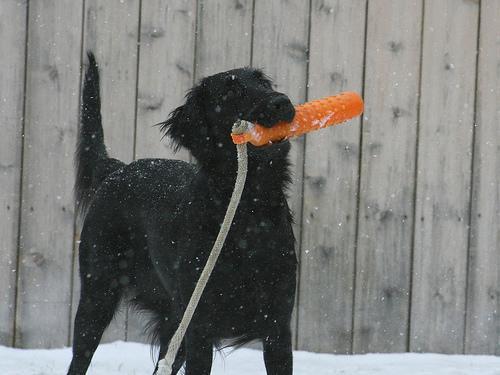
flat-coated_retriever